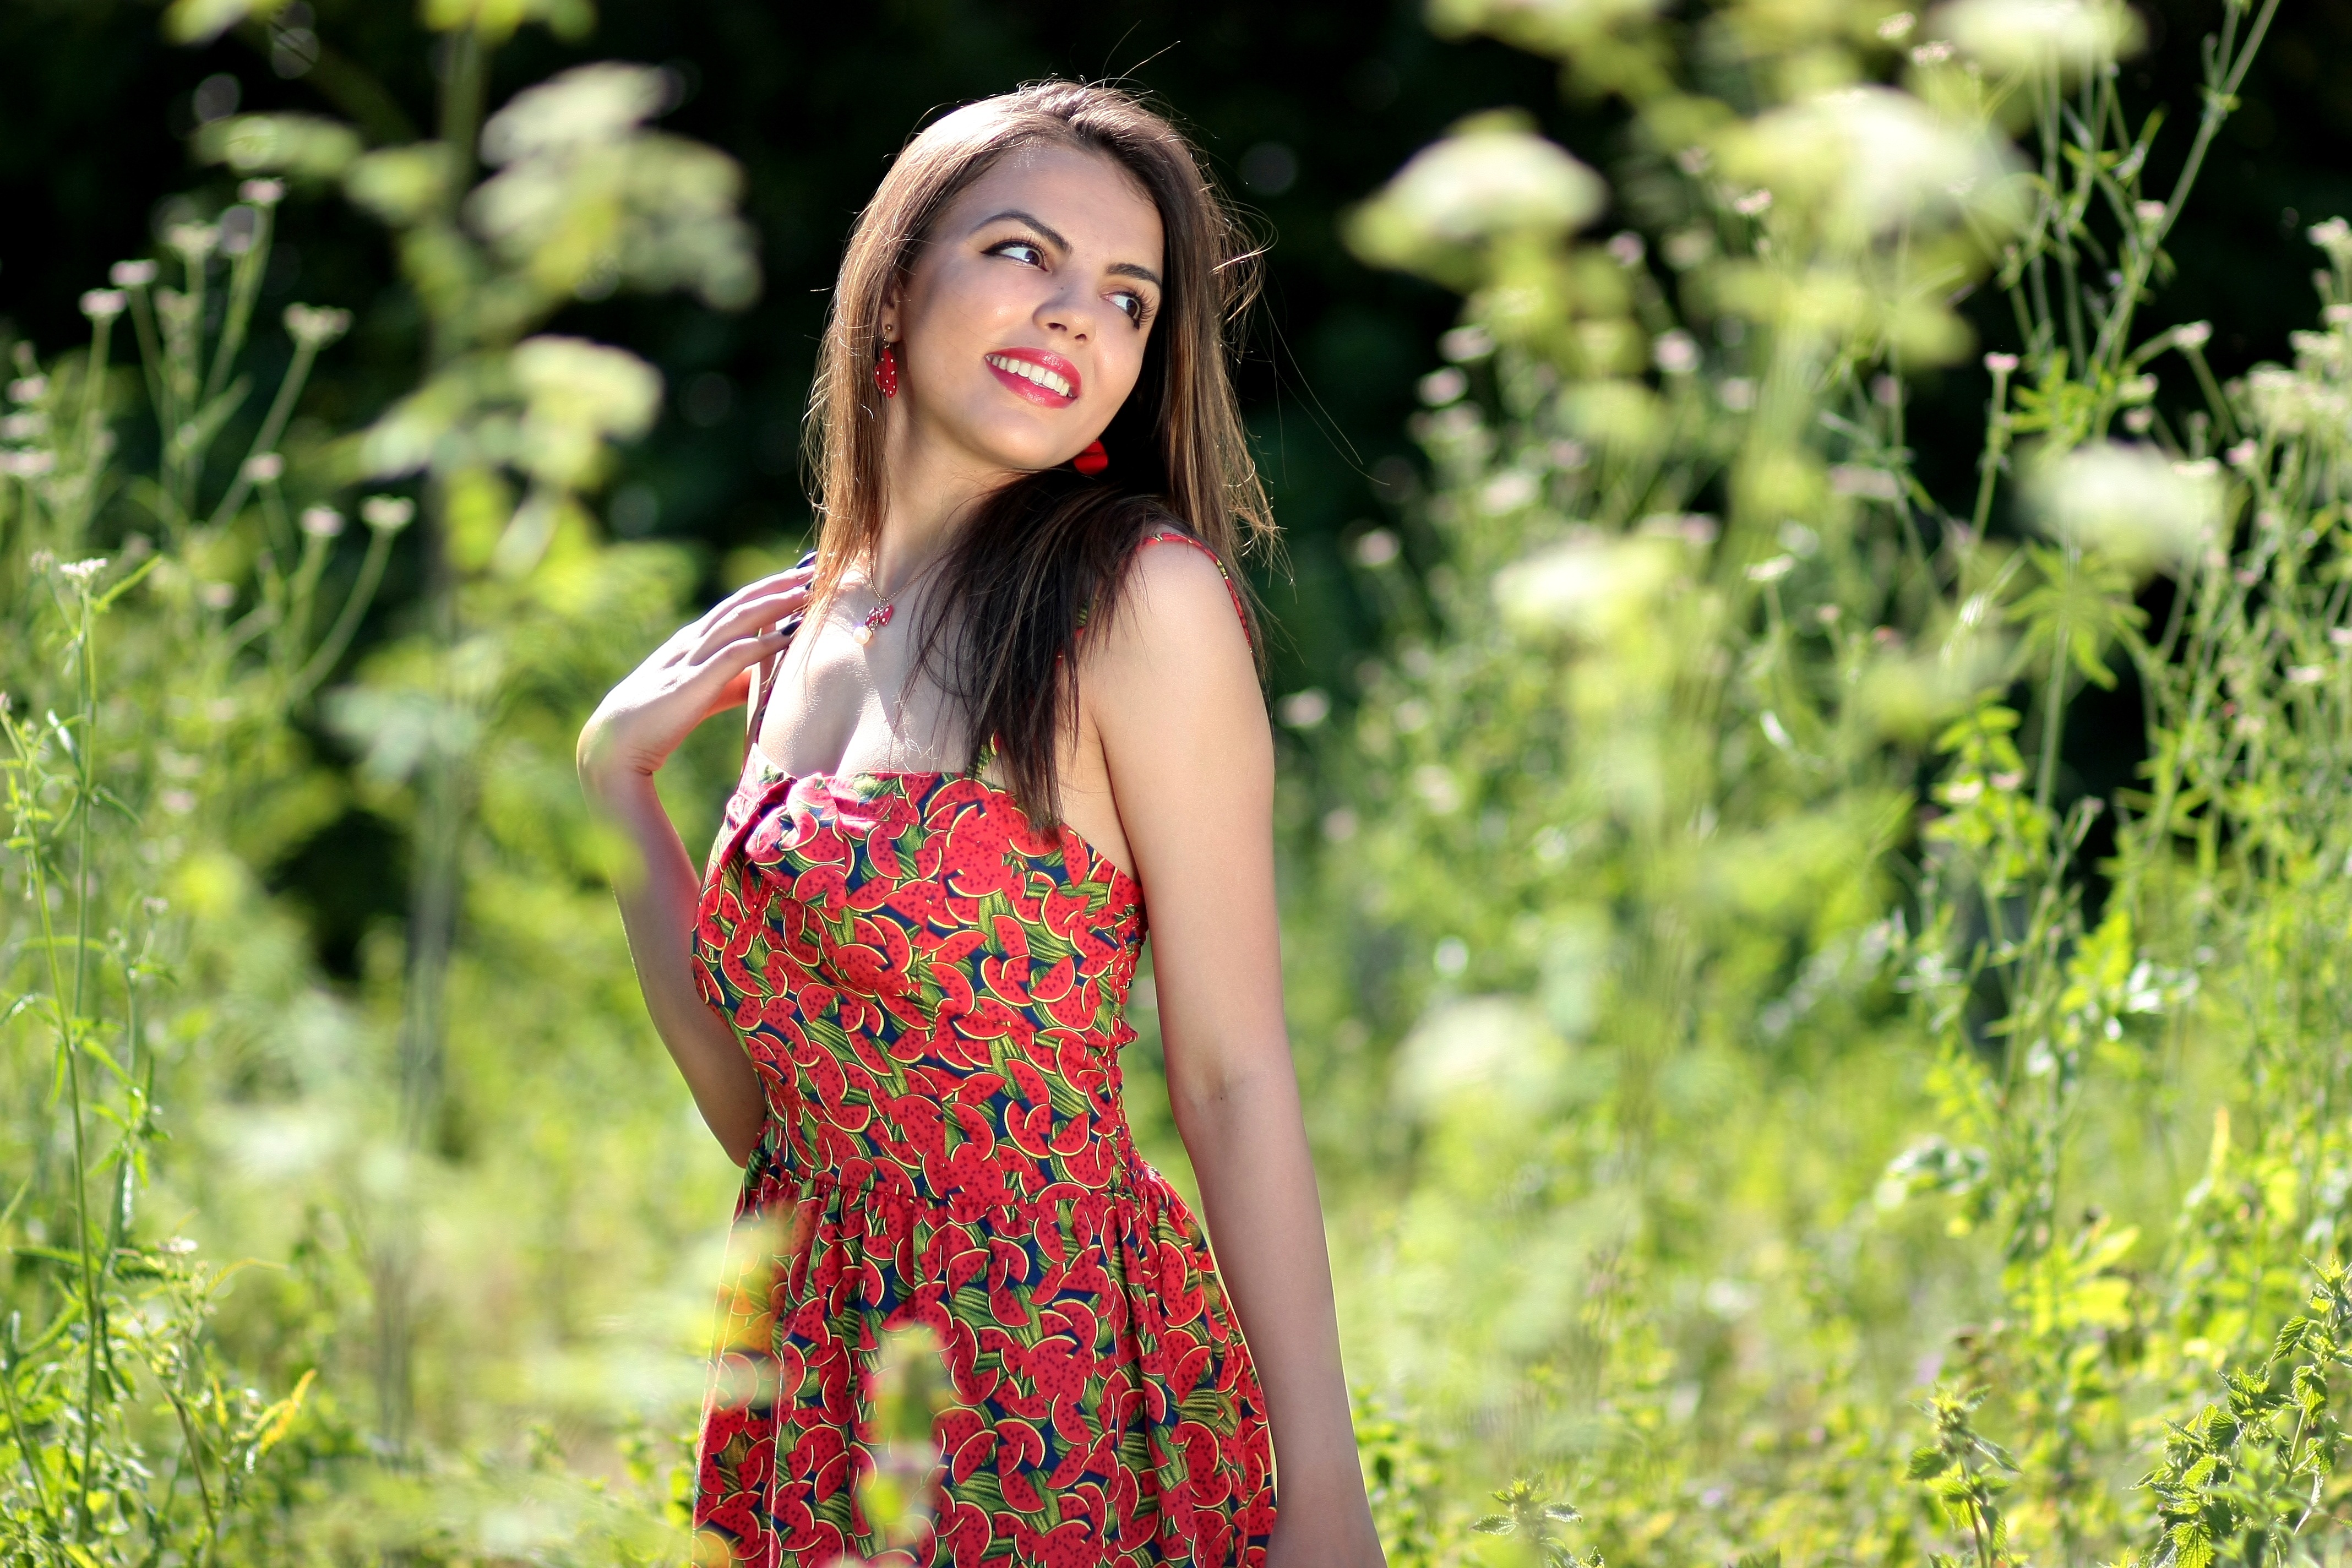
grass, person, girl, woman, lawn, photography, meadow, flower, portrait, model, spring, green, autumn, fashion, lady, bride, smiling, long hair, dress, happy, photograph, beauty, beautiful, pretty, abdomen, photo shoot, portrait photography